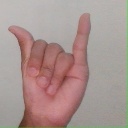
अक्षर: य